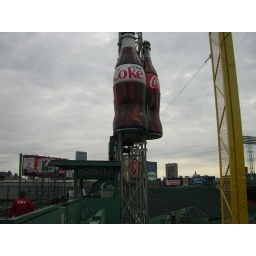
A better pic of the Coke bottles near the left field foul pole